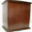
Label: wardrobe